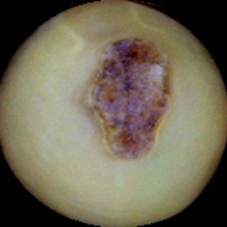
Label: Spotted